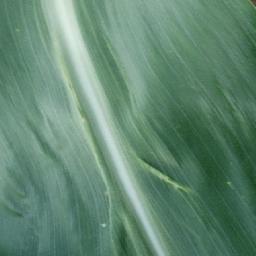
Label: Corn_(Maize)___Healthy